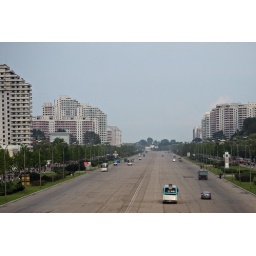
Yes, there are many cars and buses in Pyongyang!